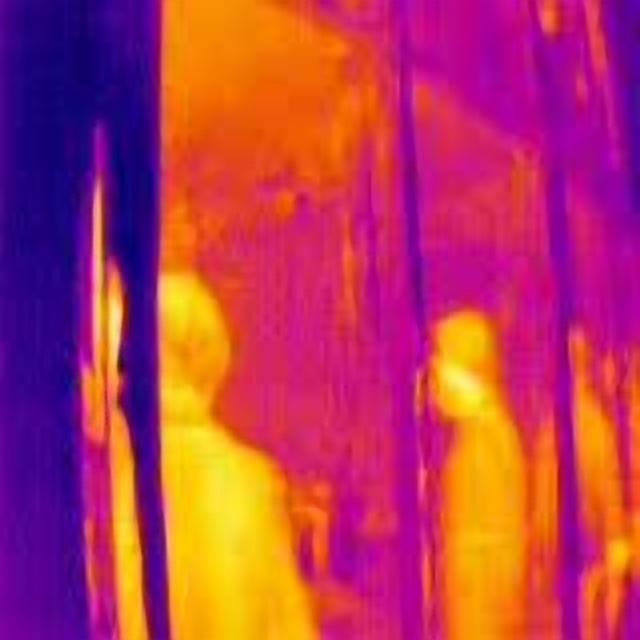
Detected objects:
label: person
label: person
label: person